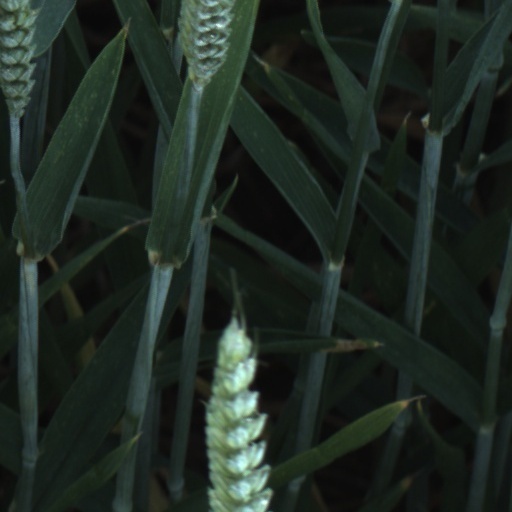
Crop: wheat